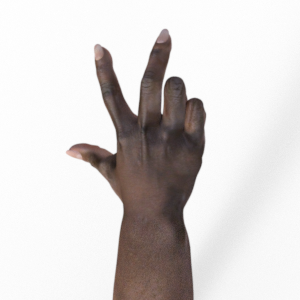
Label: scissors